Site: brandenburg
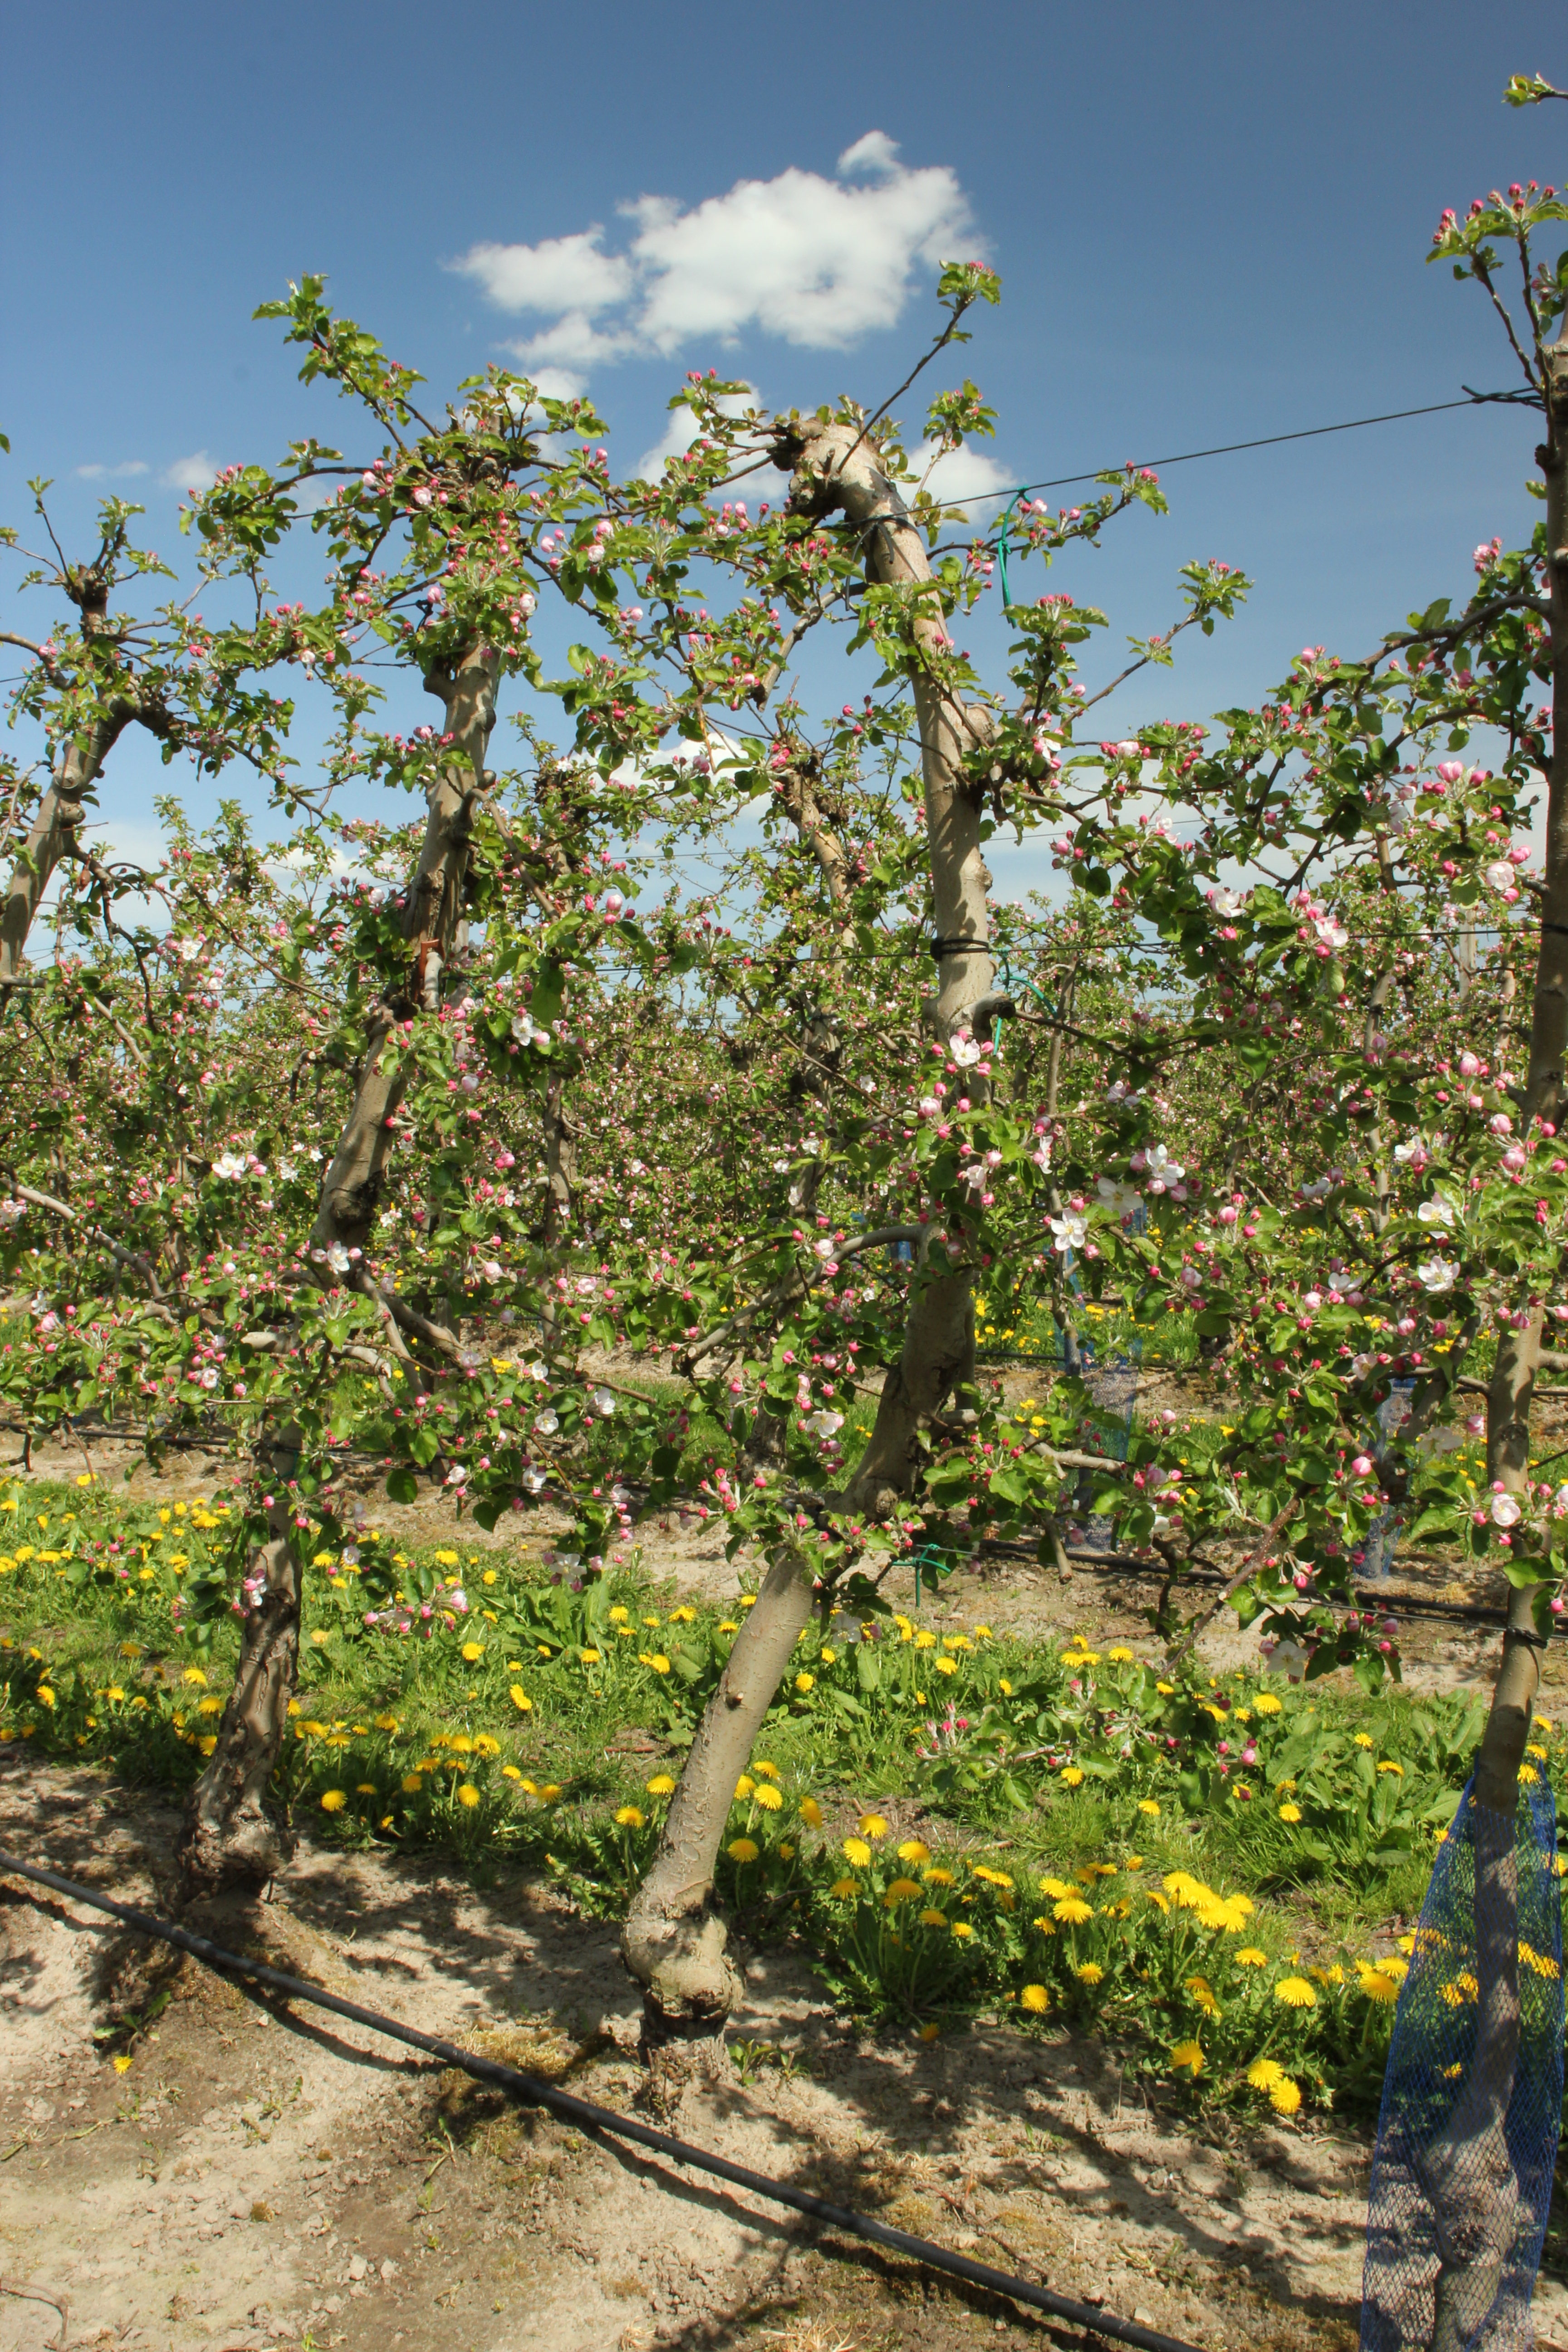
Growth stage (BBCH 57): Inflorescence emergence